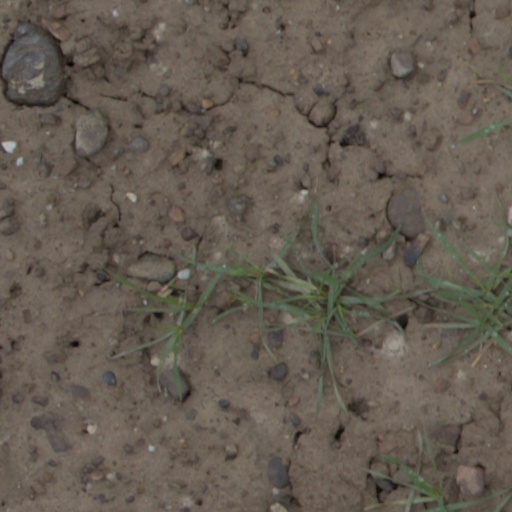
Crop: wheat